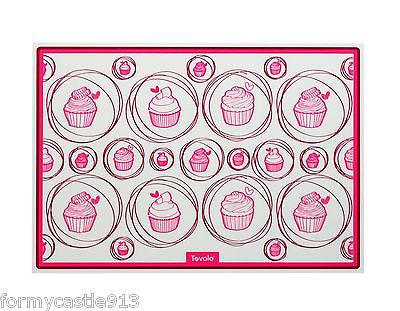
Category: toaster